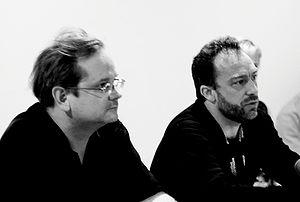
Lawrence Lessig et Jimmy Wales au iCommons iSummit07 de Dubrovnik.